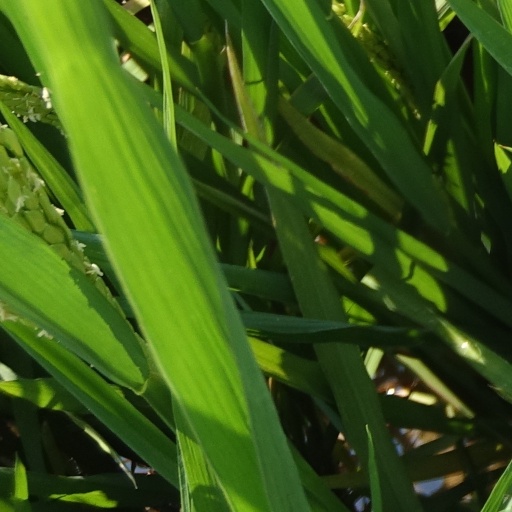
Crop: rice